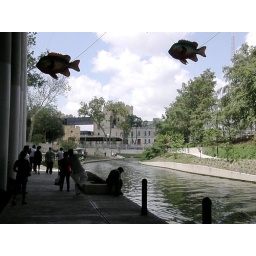
from under the fish bridge